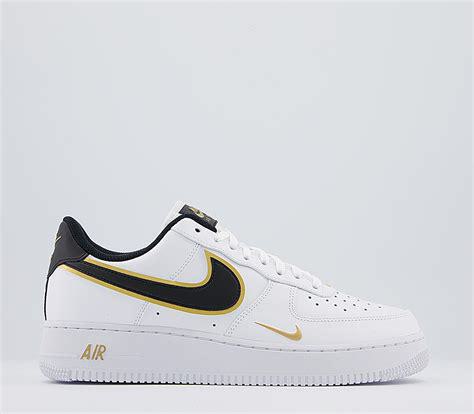
Brand: Nike
Model: Force 1 LV8